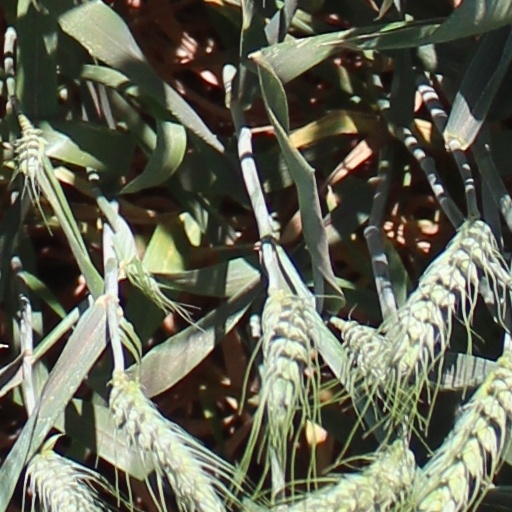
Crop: wheat